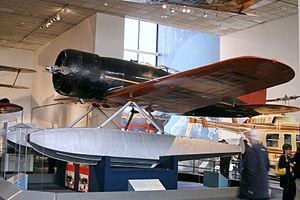
Les Mureaux est une commune du département des Yvelines, en région Île-de-France. Située en bord de Seine, en face de Meulan et de Hardricourt, la ville des Mureaux se trouve à 39 km à l'ouest de Paris.
Le Lockheed Model 8 Sirius est un avion monoplan monomoteur, conçu et construit par Jack Northrop et Gerard Vultee alors qu'ils étaient ingénieurs chez Lockheed en 1929, à la demande de Charles Lindbergh. Deux versions différentes furent construites pour l'United States Air Force, l'une faite en grande partie de bois avec un train d'atterrissage fixe et l'autre avec un revêtement métallique et un train d'atterrissage rétractable, désigné respectivement Y1C-25 et Y1C-23. Il servit principalement pour le transport.